Wheatstone system

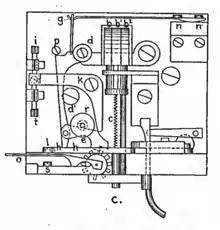
Mallet or Wheatstone perforator internal diagram with cover removed

The Wheatstone perforator was a development of Alexander Bain's 1848 manually operated hole punch machine for his "fast telegraph". It produced Wheatstone slips using three buttons (or keys) labelled "A", "A1" and "A2". "A" punched the pattern for dot, "A1" punched the pattern for space, and "A2" punched the dash pattern in two columns. The keys were so difficult to press that fist-held rubber-tipped mallets were used to depress them and operate the punches. Using this, invalid combinations of holes could not be produced. The blank paper tape was fed in from the right over a roller and came out the left side. It was oriented in a vertical plane. The paper punches were labelled with numbers: 1 for the top hole of the dot, 2 for the sprocket hole for dot, and 3 for the bottom hole for dot. When a dash was punched, extra hole punches to the right punched a centre hole with number 4 and a bottom hole with number 5. The perforator was introduced in 1867. It enabled transmission speeds on a telegraph line to increase to 70 words per minute. The very first message ever punched onto a tape was "SOS EIOS". The manual perforator was subsequently replaced by keyboard perforators like the Gell keyboard perforator or Kleinschmidt keyboard perforator.